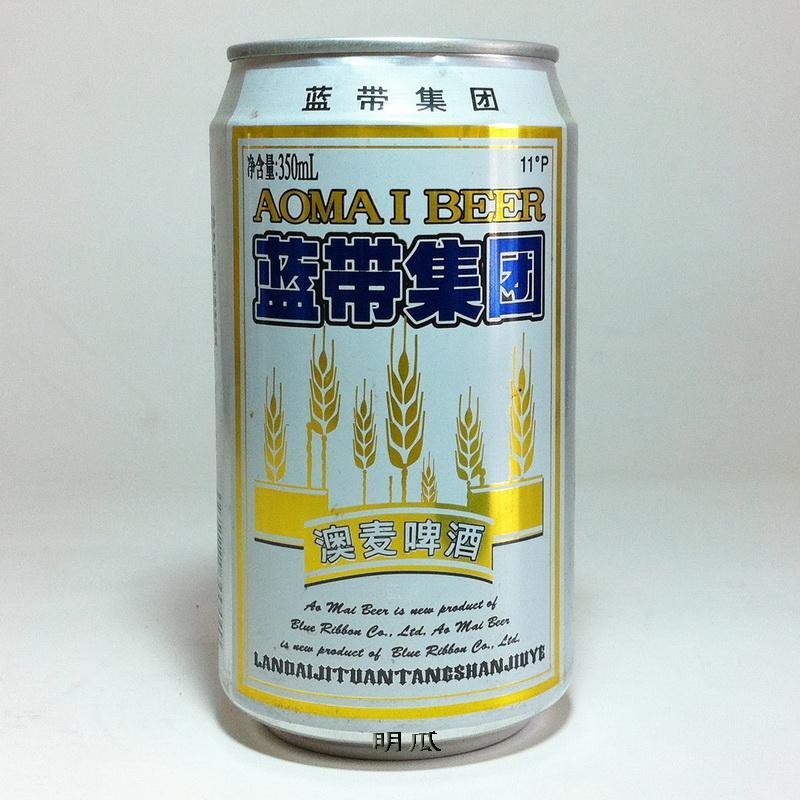
Label: metal